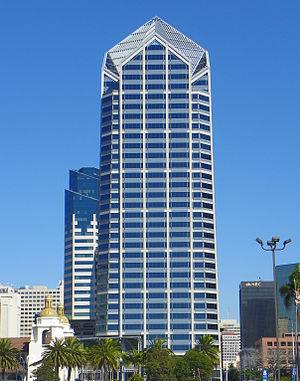
Depuis la construction de l'El Cortez Apartment Hotel en 1927, environ une quarantaine d'immeubles de 100 mètres de hauteur et plus ont été construits à San Diego dans le sud de la Californie.